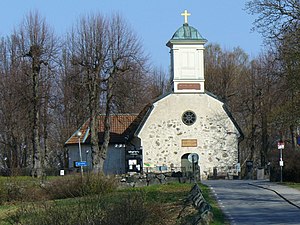
Lidingö
Lidingö er hovedby i Lidingö kommune i Stockholms län, Uppland, Sverige.